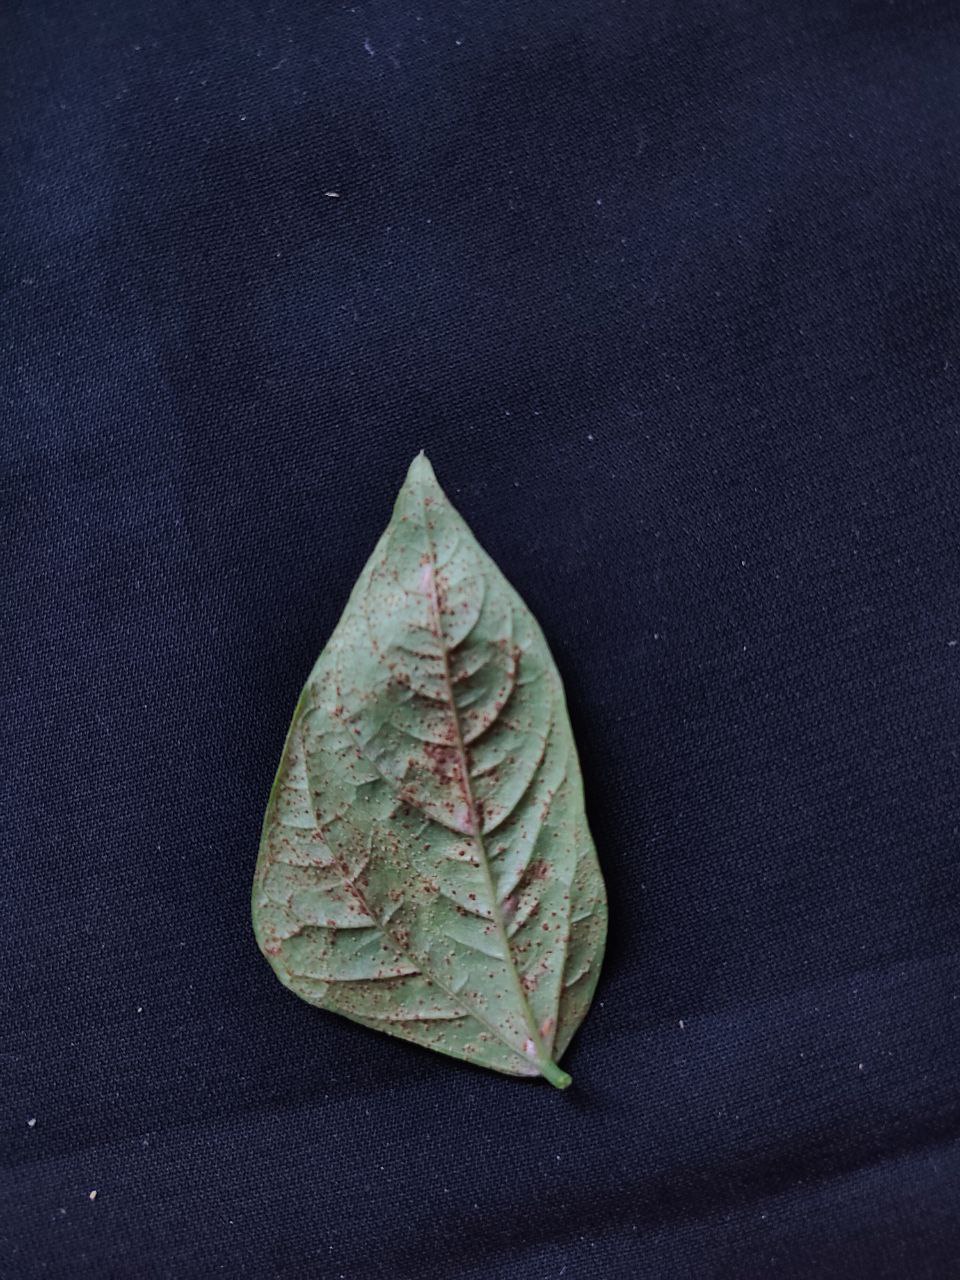
Crop: cowpea
Leaf condition: Septoria leaf spot